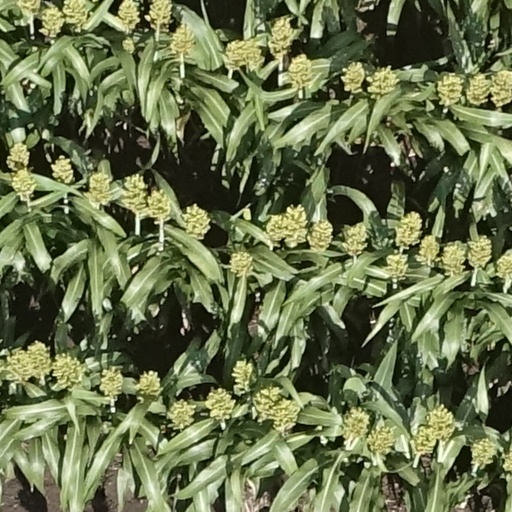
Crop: sorghum